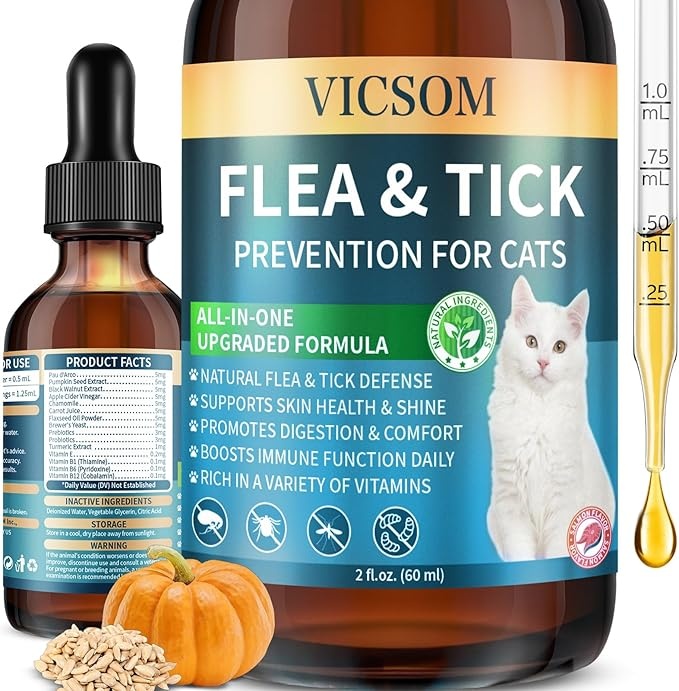
Natural Flea and Tick Prevention for Cats, Herbal Cat Flea and Tick Treatment Support Drops Flea Support with Prebiotics Probiotics for Cats Kitten - Ideal for Sensitive Cat - Salmon Flavor
About This Breaks the Norm: 3-in-1 Daily Wellness, Not Just Flea Drops. VICSOM redefines flea and tick support for cats with a holistic approach: herbal support for seasonal concerns (targeting fleas, ticks, and mosquitoes), digestive health support (with prebiotics & probiotics), and skin/coat nourishment (with apple cider vinegar, vitamin E, and flaxseed oil). This triple-action formula helps with soft stools, shedding, and supports areas related to immune function in one daily dose—ideal for long-term. Natural Support for Seasonal Wellness – No Chemicals or Harsh Additives: Powered by plant-based ingredients like pumpkin seed, black walnut, and Pau d’Arco, VICSOM cat support drops provide gentle herbal support for seasonal concerns while avoiding artificial chemicals and harsh additives. Its gentle formula supports digestive comfort and helps with occasional bloating, ensuring safety for sensitive cats. Made for Sensitive Cats – Complete, Gentle Care: Designed for cats with delicate digestion, itchy skin, or low immunity, VICSOM cat flea prevention support combines turmeric, ginger, and Omega-3-rich carrot juice to soothe seasonal skin discomforts, reduce shedding, and support areas related to immune function. Suitable for all breeds and life stages, it helps with occasional hair loss, soft stools, and digestive discomforts with non-invasive daily care. Itch Support & Shed Minimization from Within: Flea treatment supplement drops for cats enriched with vitamin E, apple cider vinegar, and Omega-3, the formula calms dry, irritated skin and helps minimize shedding by nourishing from within. It tackles environmental triggers like seasonal changes, promoting a smooth, shiny coat while helping with discomfort from seasonal itching and scratching. Easy to Give – Salmon Flavor Cats Love: The dropper design allows seamless addition to food or water, enhanced by a natural salmon flavor that even picky eaters accept, fitting effortlessly into daily routines for sustained wellness. Overview Brand : VICSOM Flavor : Salmon Manufacturer : VICSOM
Brand: VICSOM
Category: Animals & Pet Supplies > Pet Supplies > Pet Flea & Tick Control > Spot Treatments